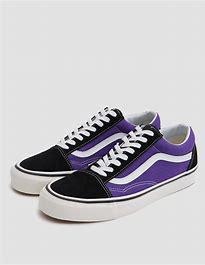
Brand: Vans
Model: Old Skool 36 DX